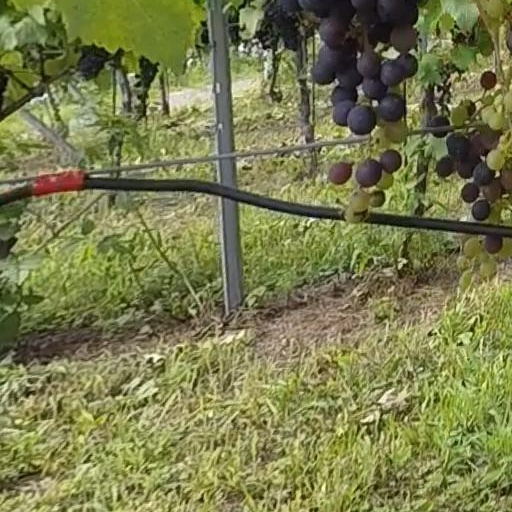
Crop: grape